Domus Transitoria

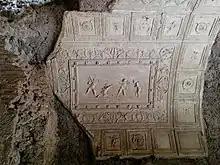
Stucco ceiling in the Cryptoporticus of Nero

An elaborate nympheum was unfortunately divided in two by a later wall of Trajan. Surrounded by a portico of four columns it was equipped with a cascading fountain on the bottom, whose water was conveyed into a central basin. On the walls of the grotto was a mosaic of which a few traces remain within a frame of shells. The lower part of the walls were originally covered in marble.